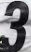
Number: 3